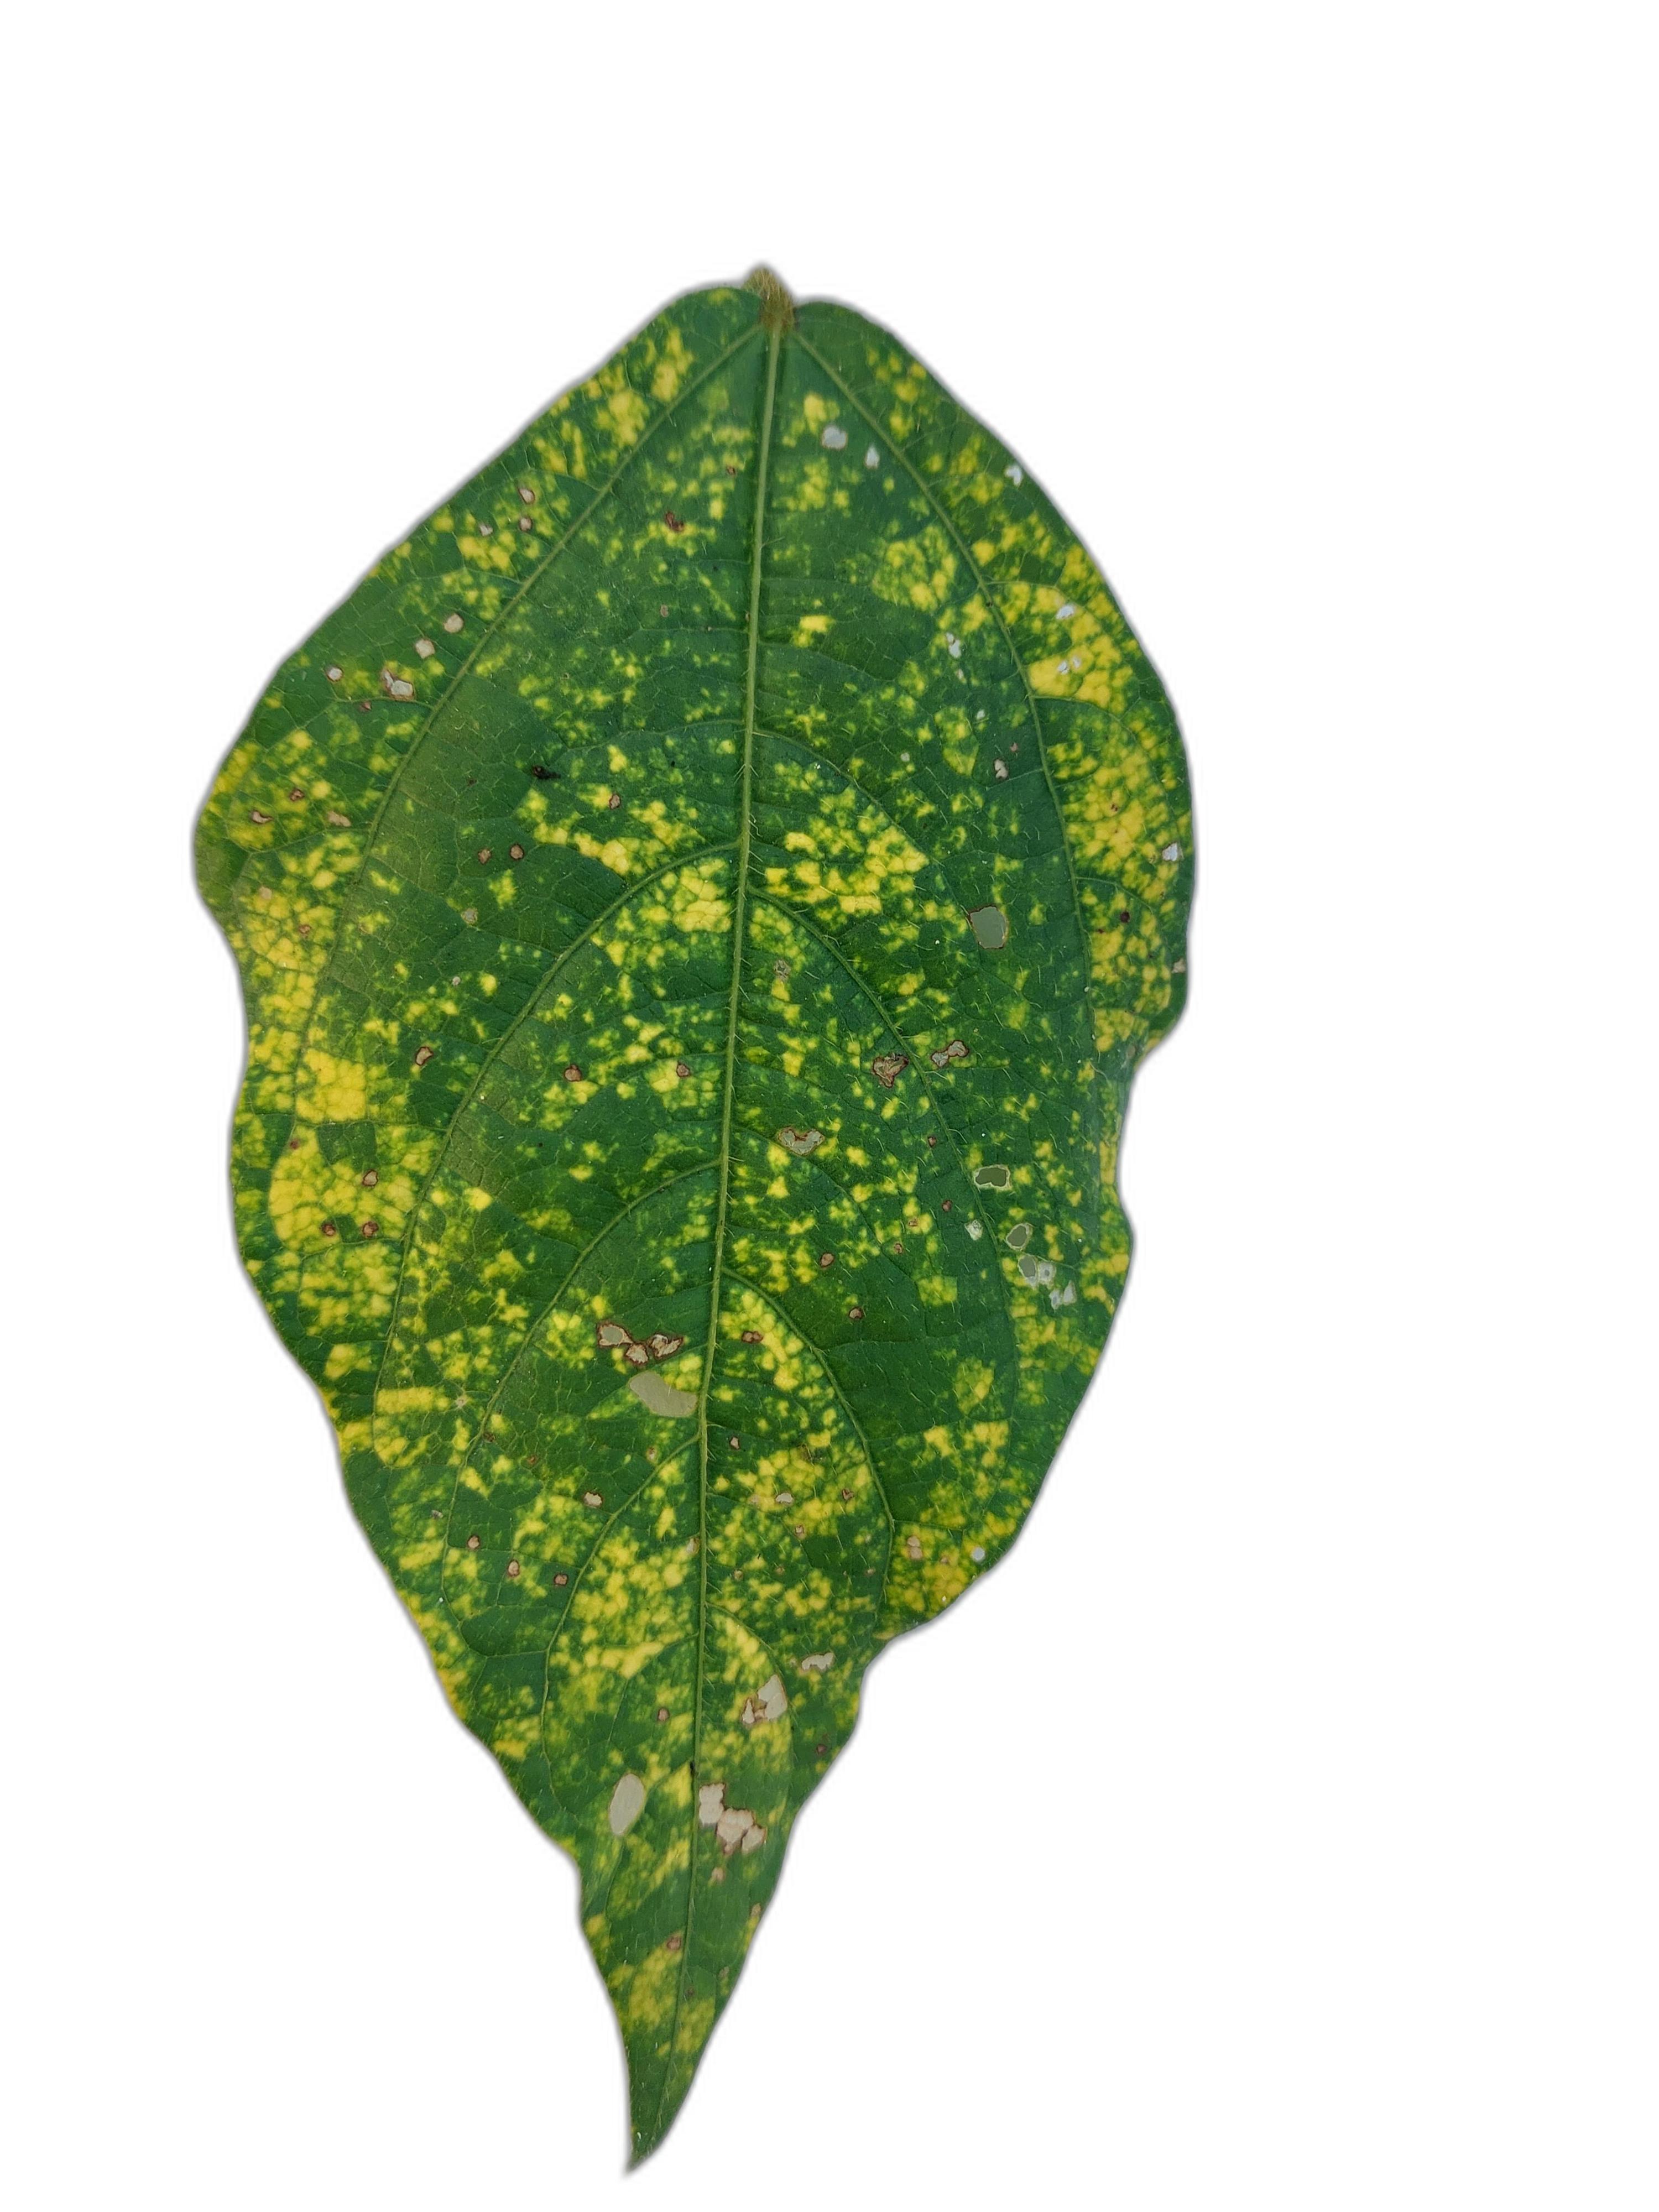
Label: Yellow Mosaic